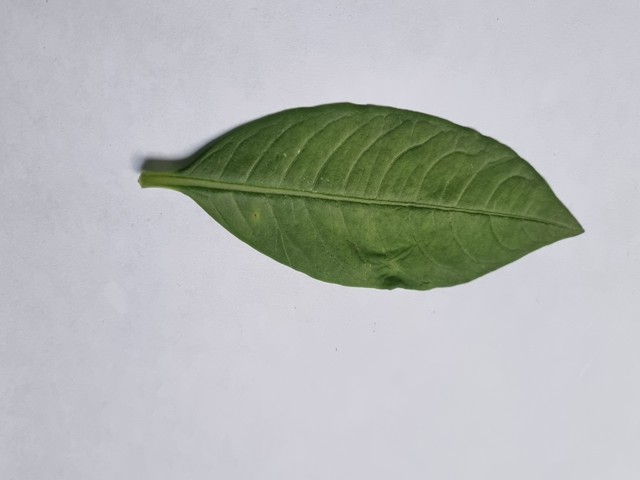
Plant: sarpagandha